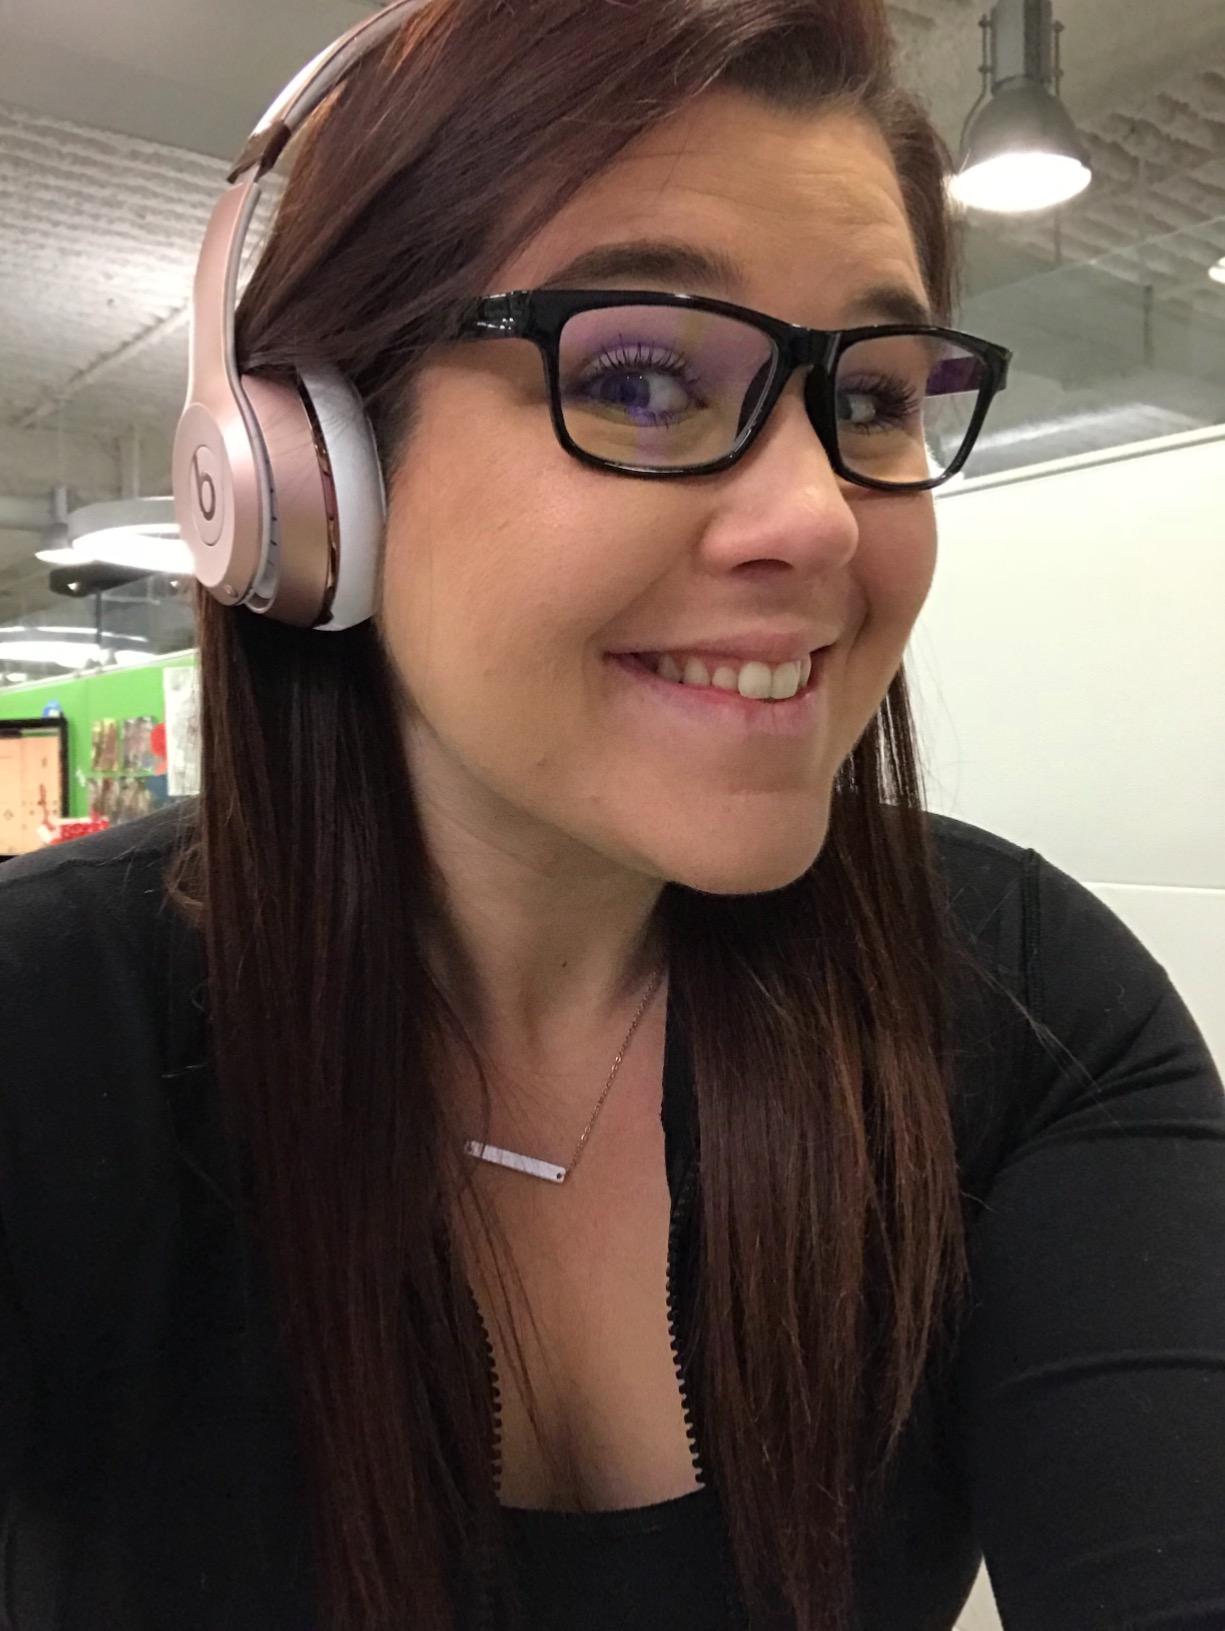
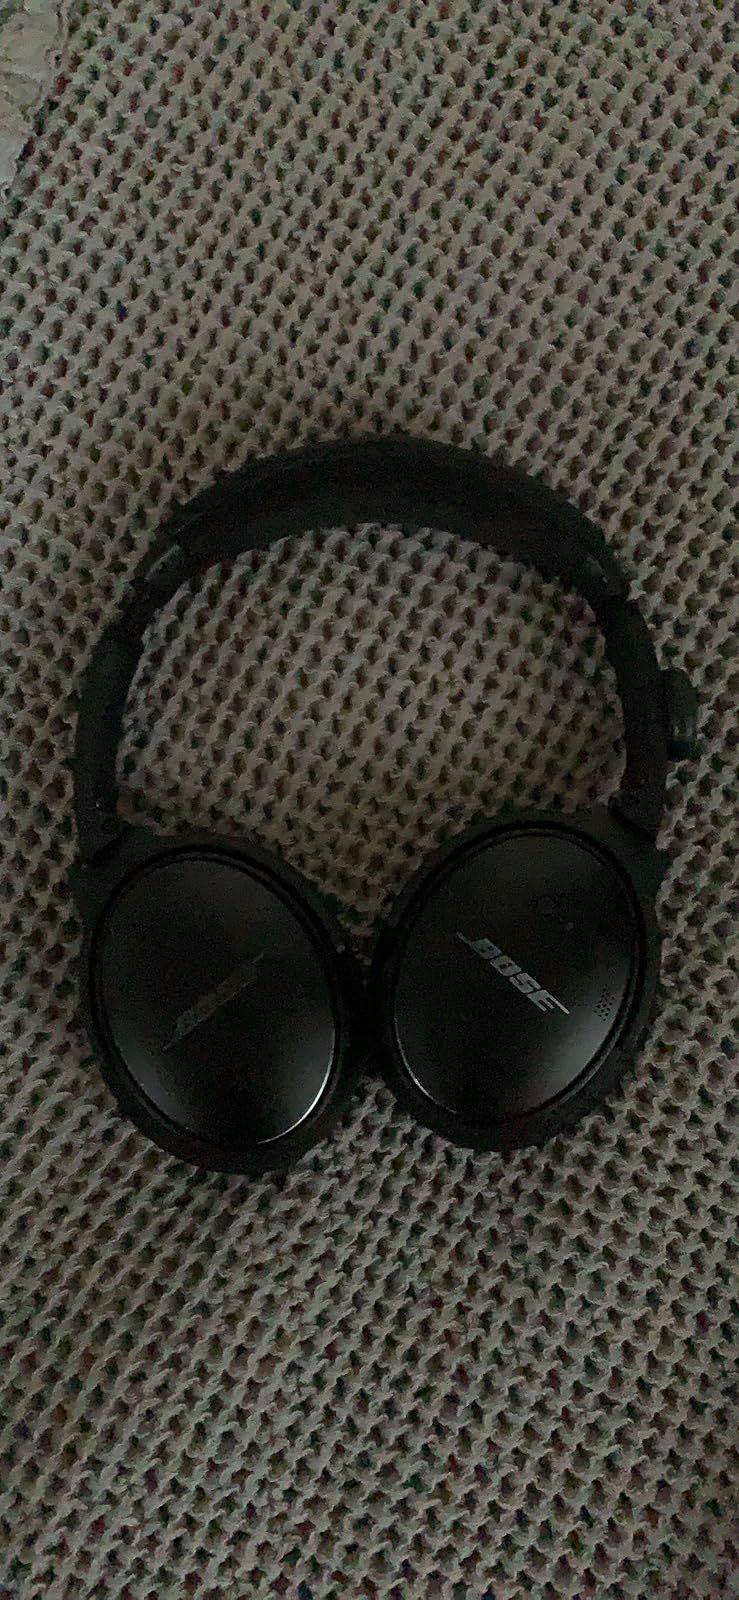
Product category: headphones
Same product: no